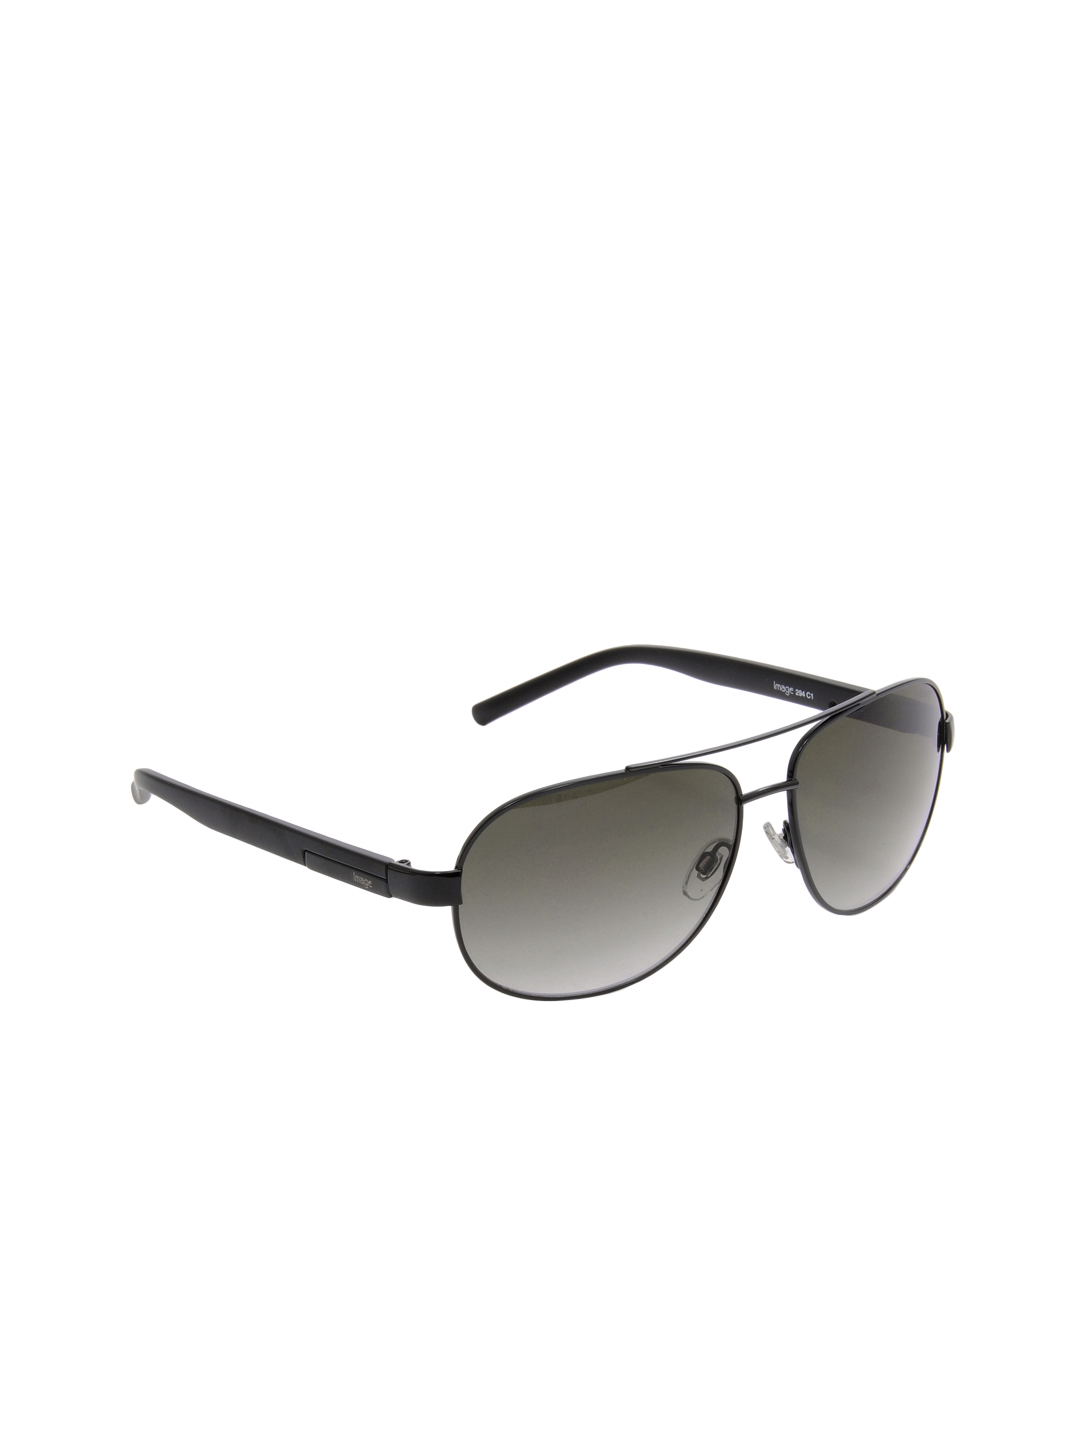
Image Men Sunglasses
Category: Accessories / Eyewear / Sunglasses
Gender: Men
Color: Black
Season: Winter 2016
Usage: Casual